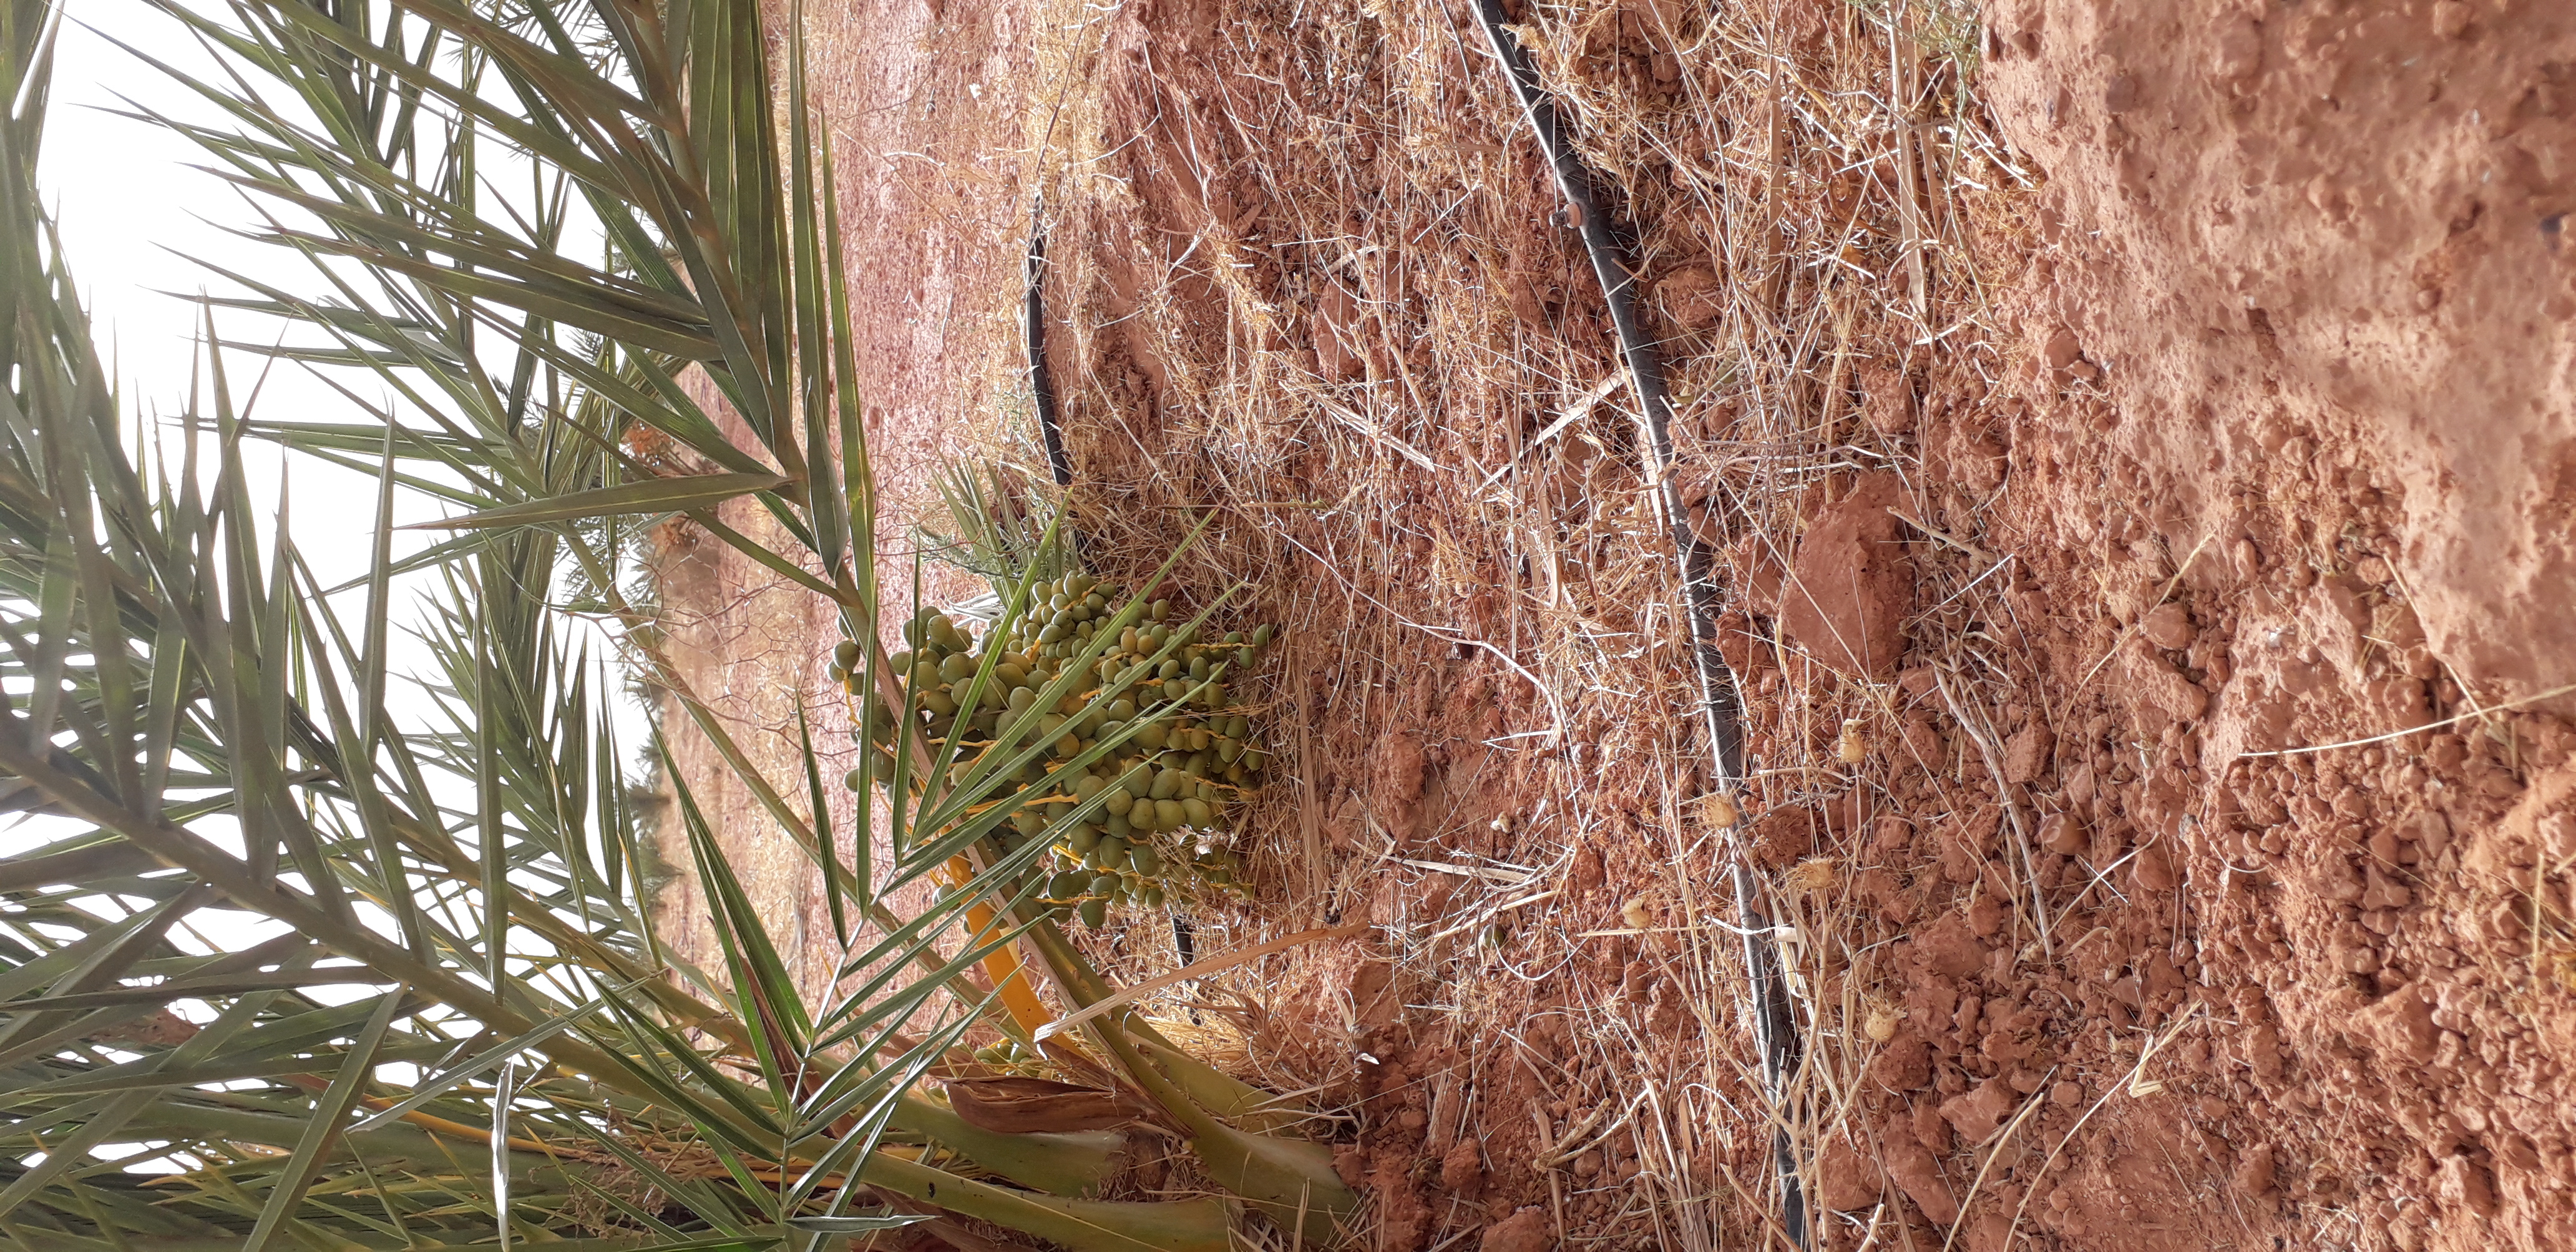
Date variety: kholt